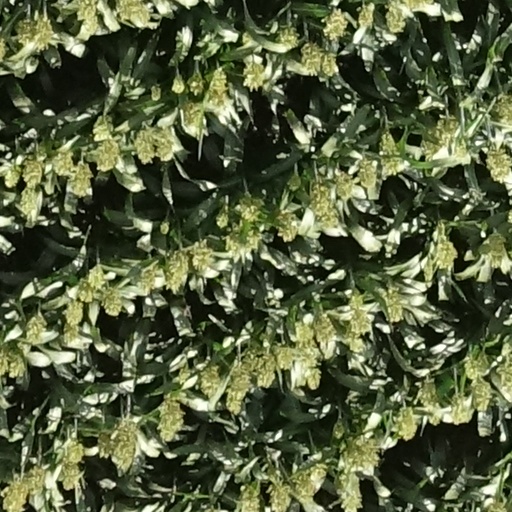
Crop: sorghum